Helen Forrest

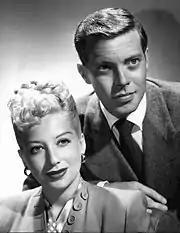
Publicity photo of Forrest and Haymes at the start of Haymes' radio show in 1944.

Forrest left Harry James in late 1943 in pursuit of a solo career, saying "three years with a band is enough." She signed a recording contract with Decca and co-starred with Dick Haymes on "The Dick Haymes Show" on CBS radio from 1944 to 1947. Helen's first Decca disc, "Time Waits For No One", reached second place on the Hit Parade, and the radio show achieved top ratings. Haymes was also contracted to Decca, and from 1944 to 1946 the pair recorded 18 duets, 10 of them reaching the Top Ten. Particularly successful were their versions of "Long Ago and Far Away", "It Had To Be You", "Together", "I'll Buy That Dream", "I'm Always Chasing Rainbows" and "Oh, What It Seemed To Be". In 1944, she made an appearance in the Esther Williams movie "Bathing Beauty" with Harry James and his orchestra. She also appeared in the film "Two Girls and a Sailor." During the last years of the 1940s, Helen headlined at theatres and clubs.